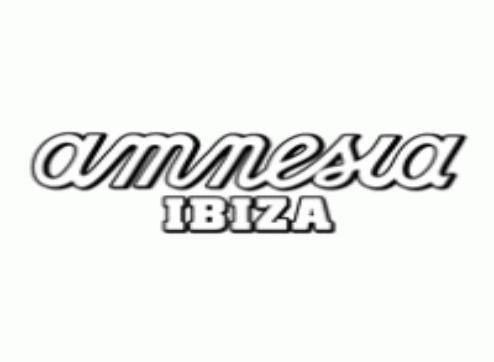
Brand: amnesia
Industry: Clothes